Pajamas

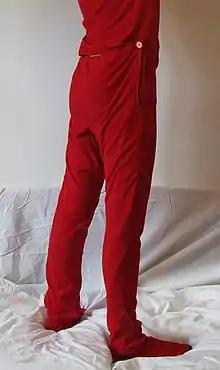
Pajamas with a drop seat

The worldwide use of pajamas (the word and the clothing) outside the Indian subcontinent is the result of adoption by British colonists in the Indian subcontinent in the 18th and 19th centuries, and the British influence on the wider Western world during the Victorian era.